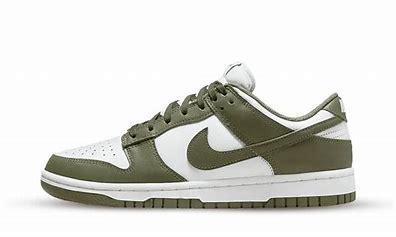
Brand: Nike
Model: kg Nike Dunk